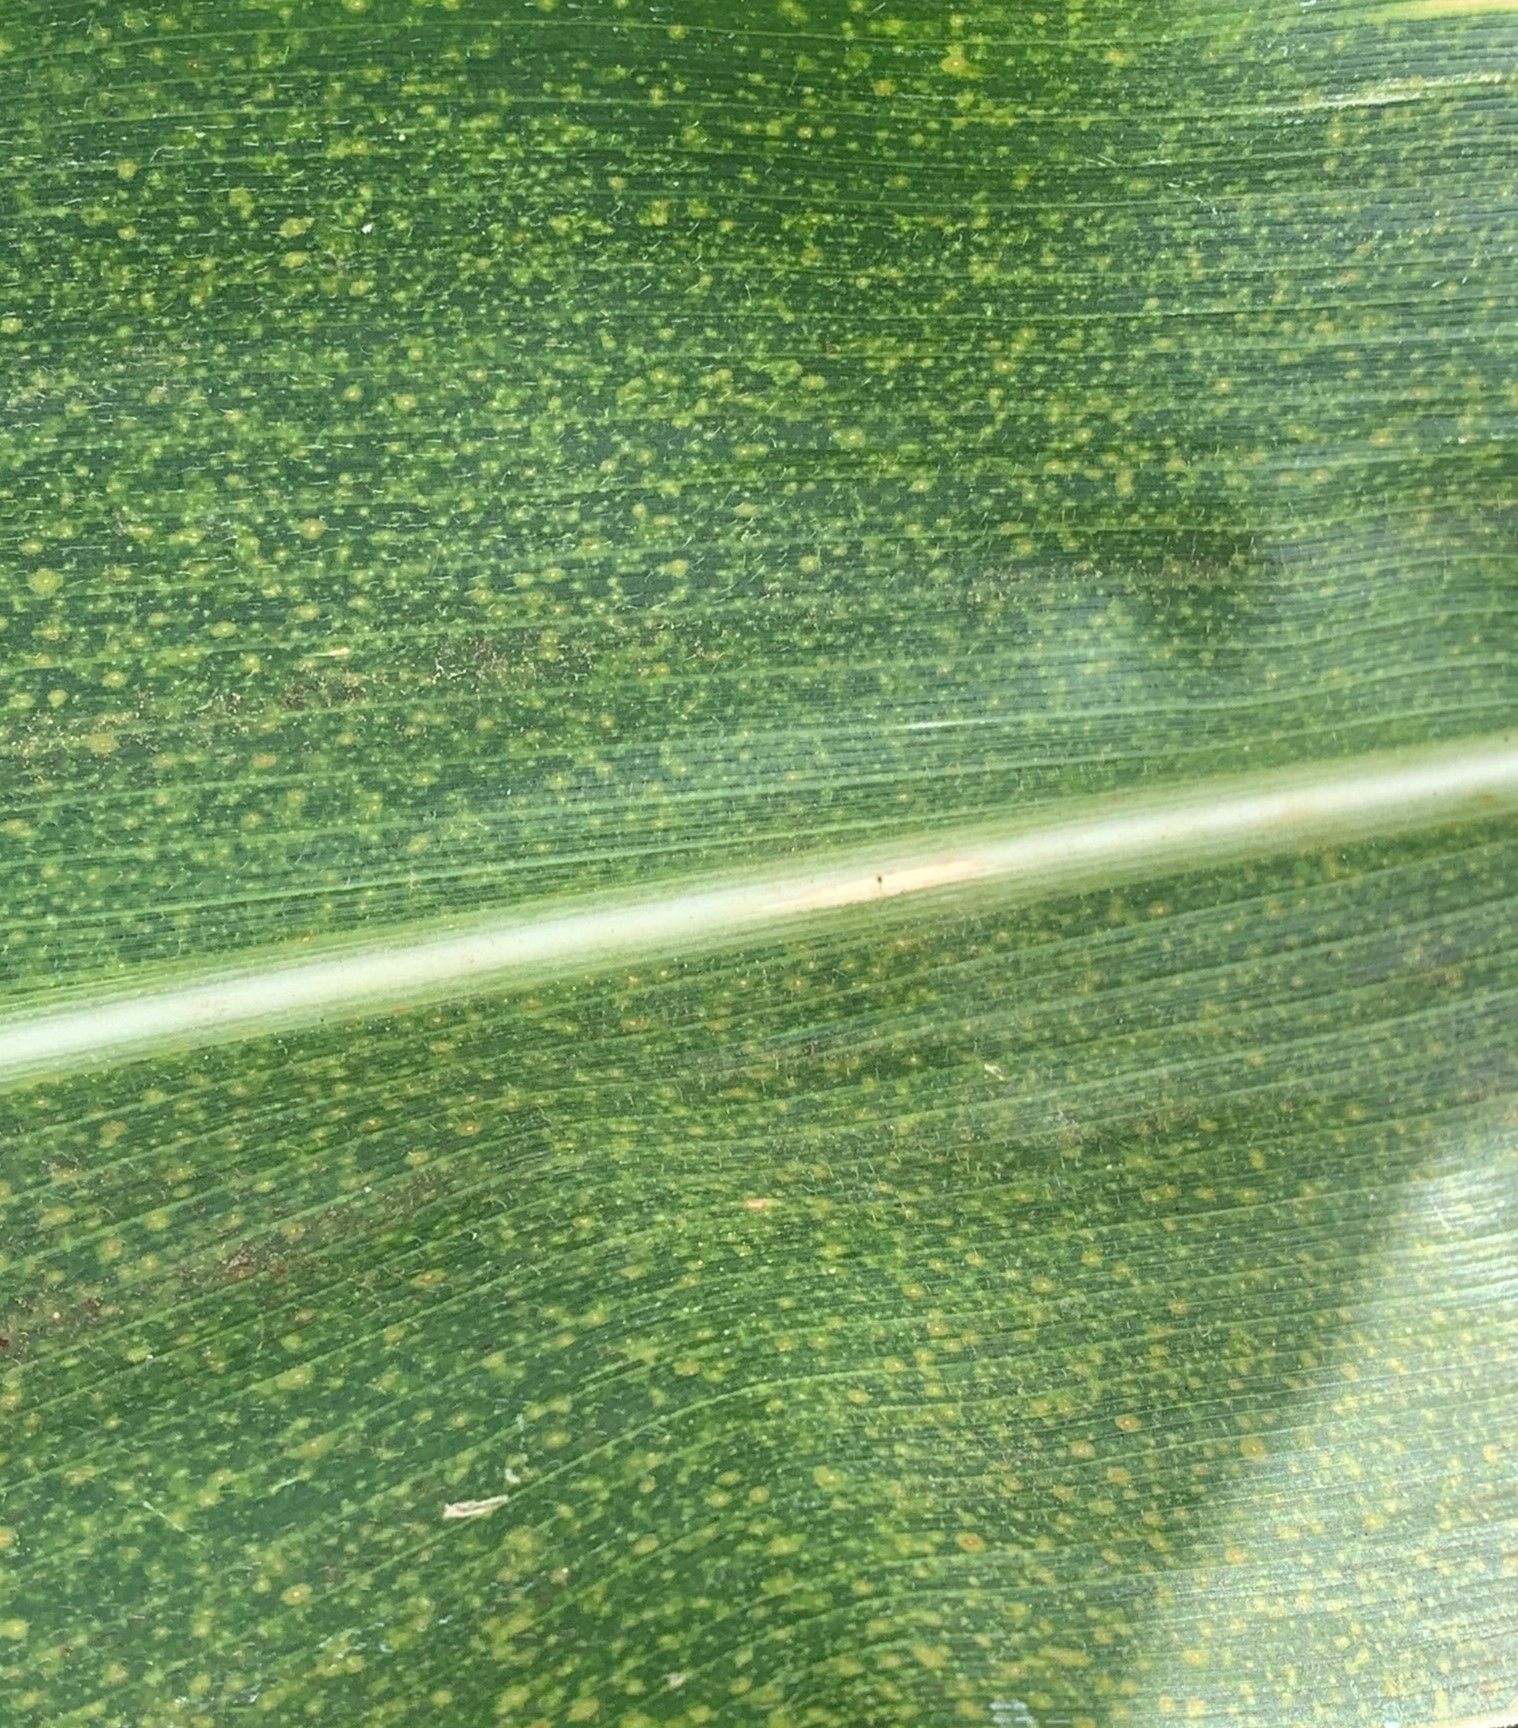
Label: MLN